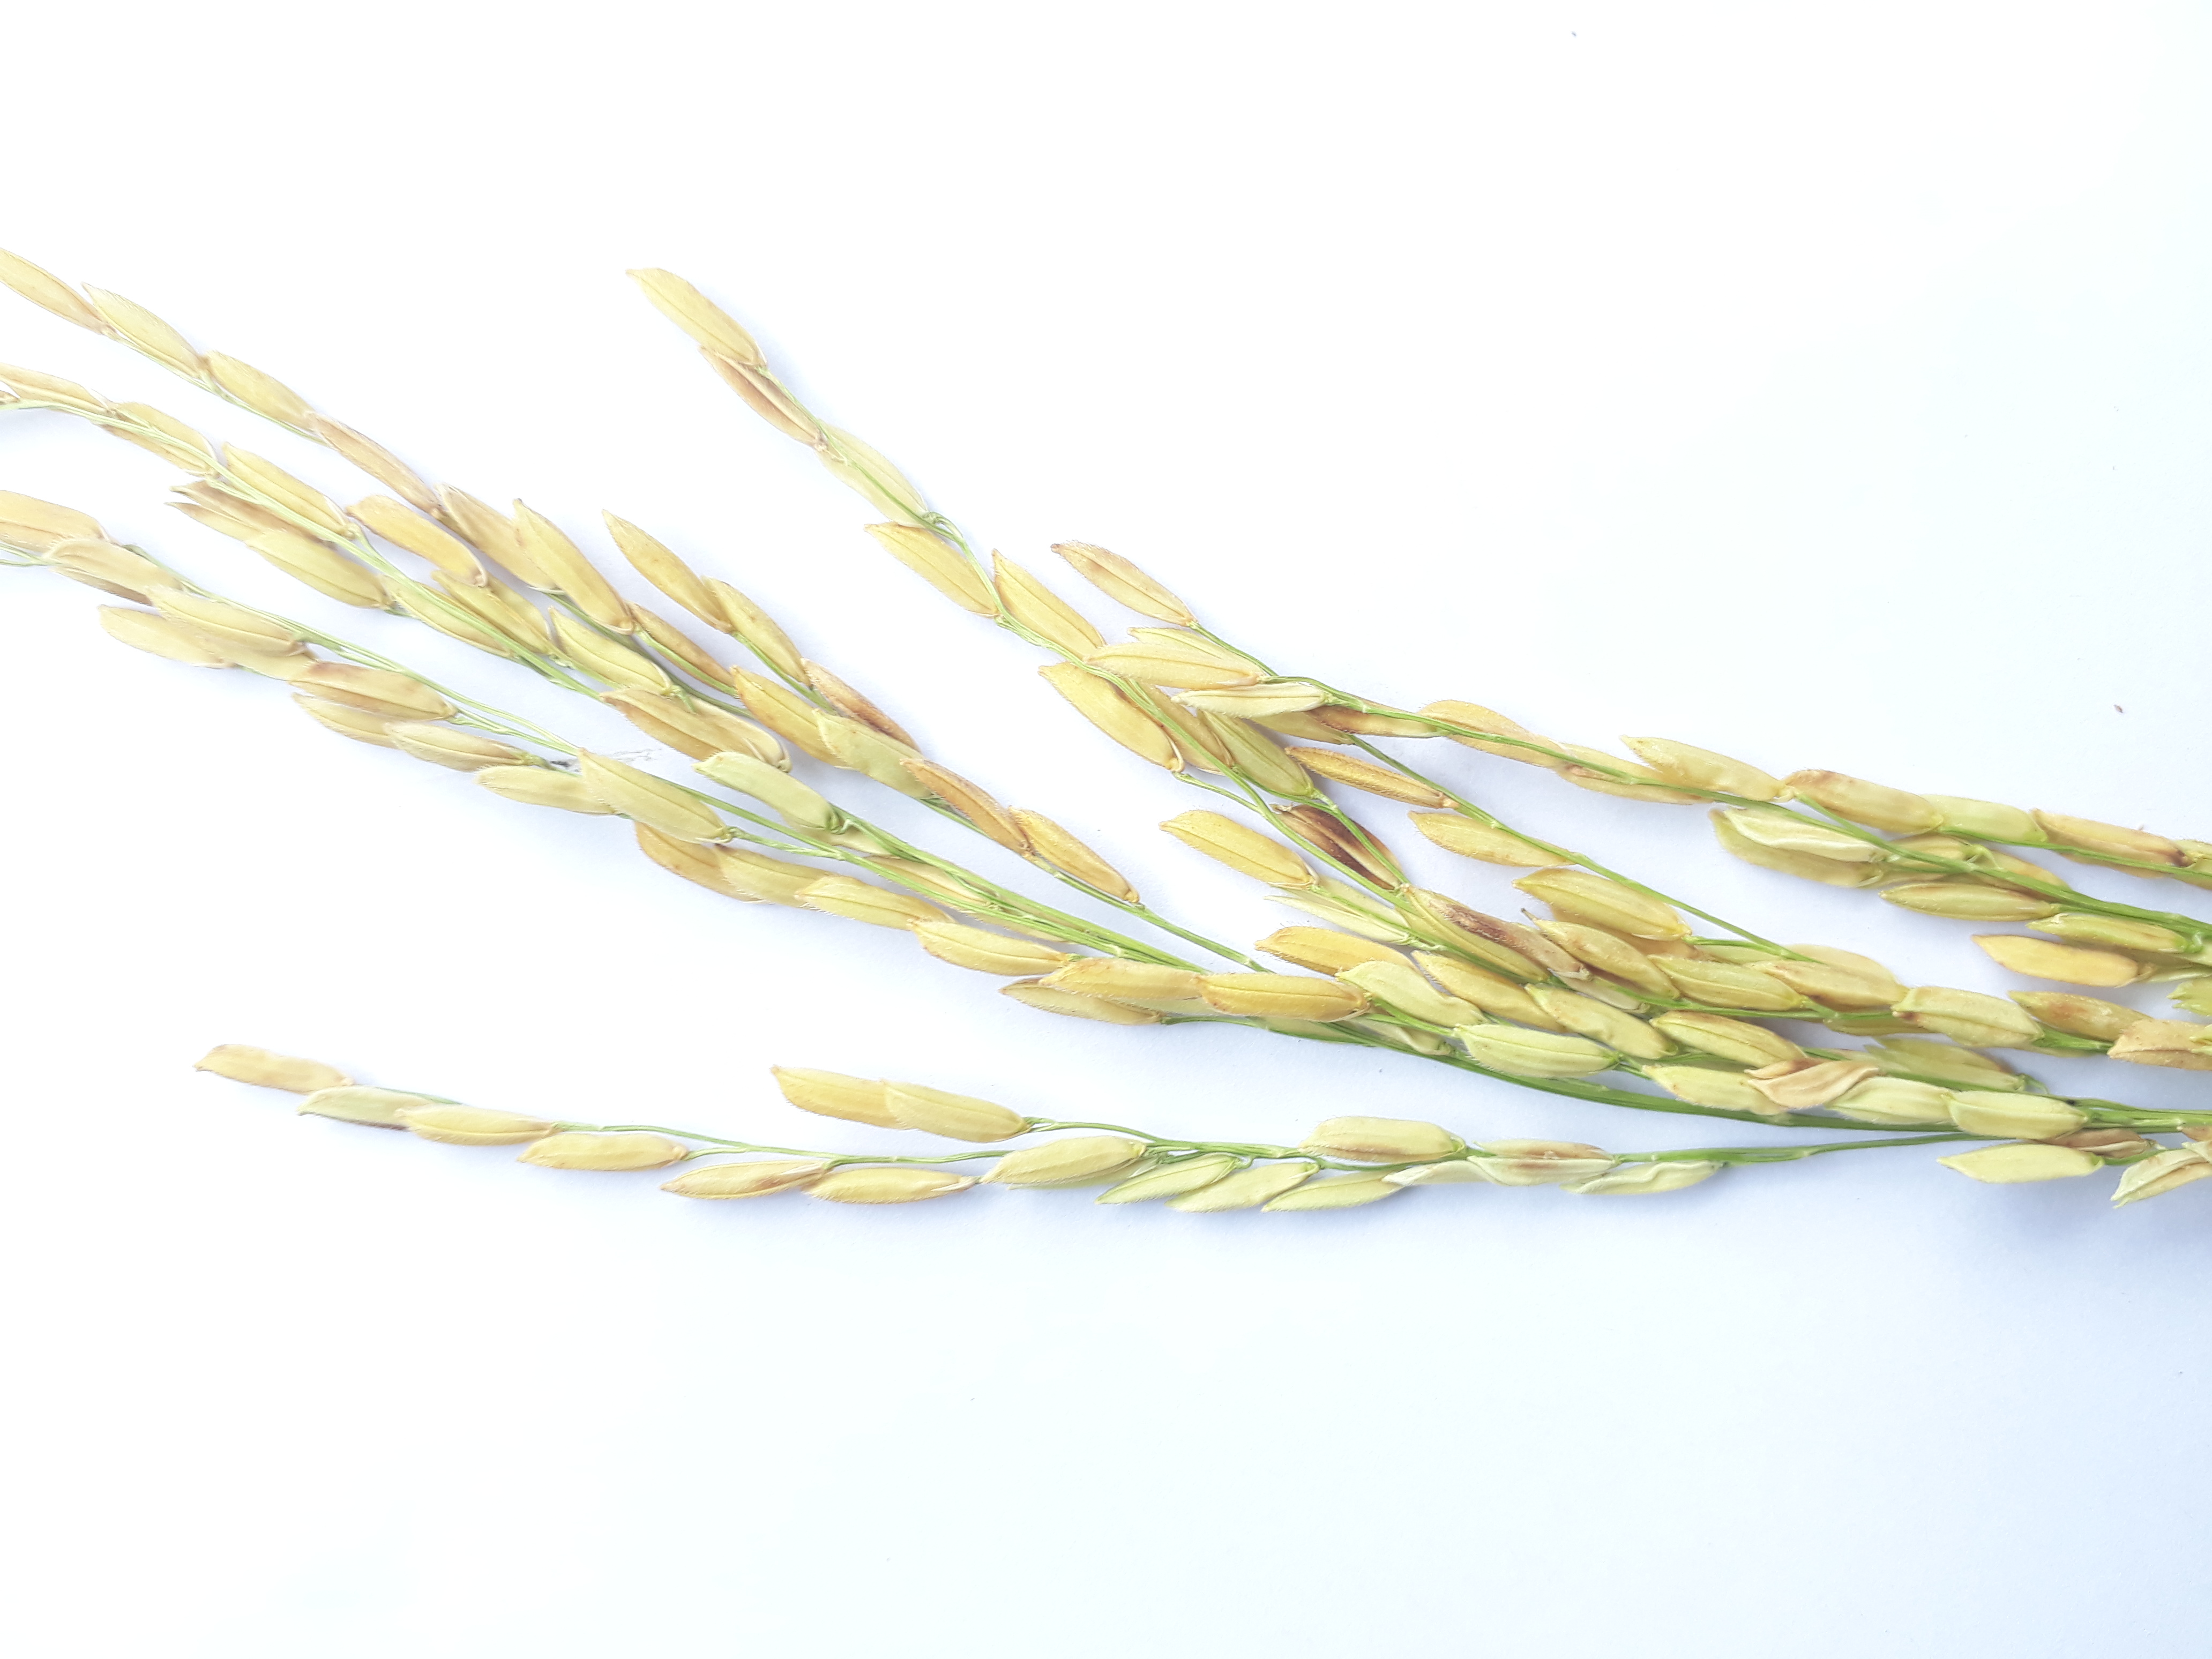
Label: Healthy